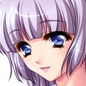
Portrait style: Anime Portrait